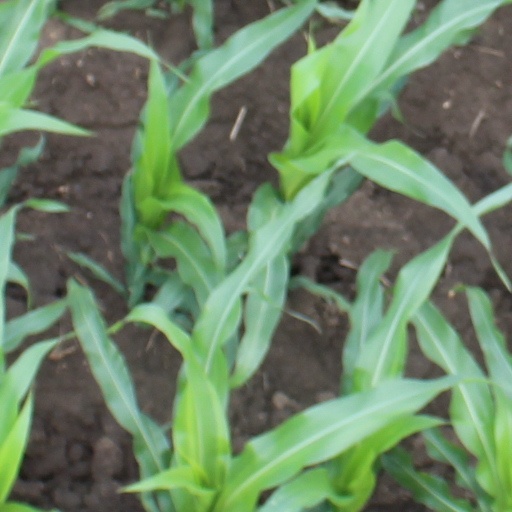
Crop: maize; corn